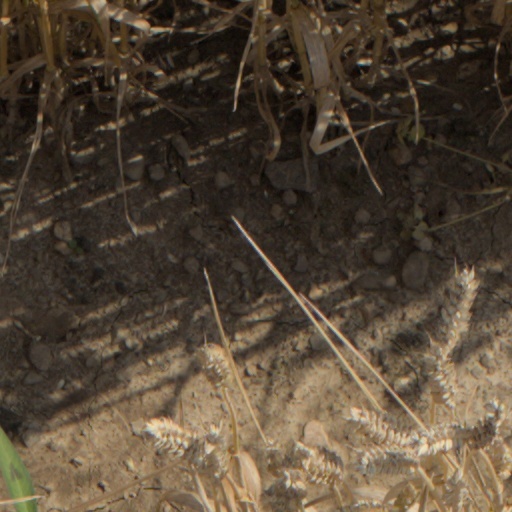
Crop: wheat